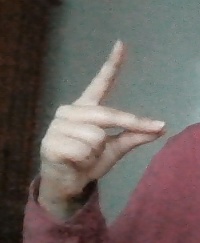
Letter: ta